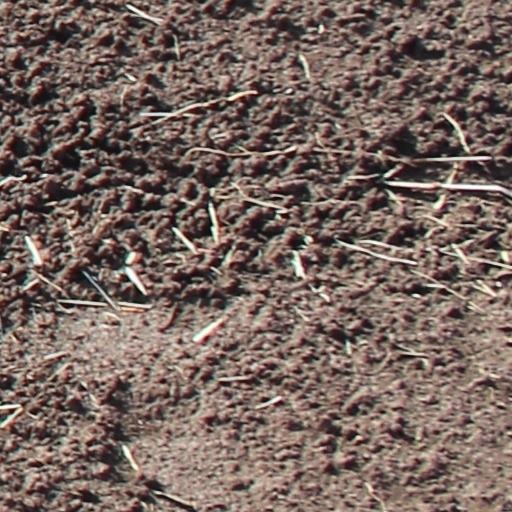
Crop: wheat